Santosh Joshi

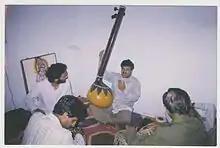
During riyaz with Elder brother Pt.Parmanand Joshi on Tabla

Joshi received his tabla training from his elder brother Paramanand Joshi and also started lap (Hawaiian) guitar playing under the guidance of G.D. Jhanwar. He received a degree in vocal music from the Bhatkhande School of Music in Lucknow and from the Indira Kala Sangeet Vishwavidyalaya (I.K.S. University) in Khairagarh. He is also a B-high grade artist of All India Radio. He is especially known for his taans which are produced more intuitively than through deliberation, and for surprising and sudden turns of phrase, for example through the unexpected use of bol taans. Over the years, his repertoire has tended to favor a relatively small number of complex and serious ragas. Some of his more popular ragas include Shuddha Sarang, Kalashree, Madhuvanti, Kirwani, Malkauns, Shankara, Patdeep, Charukeshi, Gorakh Kalyan and Vachaspati. His singing is mostly influenced by musicians such as D.V. Paluskar, Bhimsen Joshi, Rajan-Sajan Mishra, and Ajoy Chakraborty. Joshi assimilated into his own singing various elements that he liked in different musical styles.